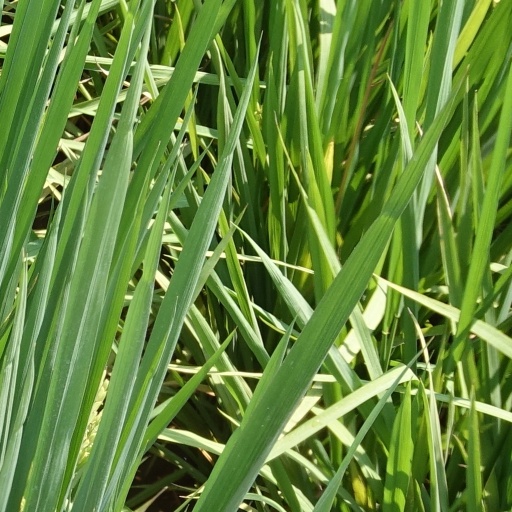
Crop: rice